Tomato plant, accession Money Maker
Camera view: vertical (180 deg); turntable rotation: 90 degrees
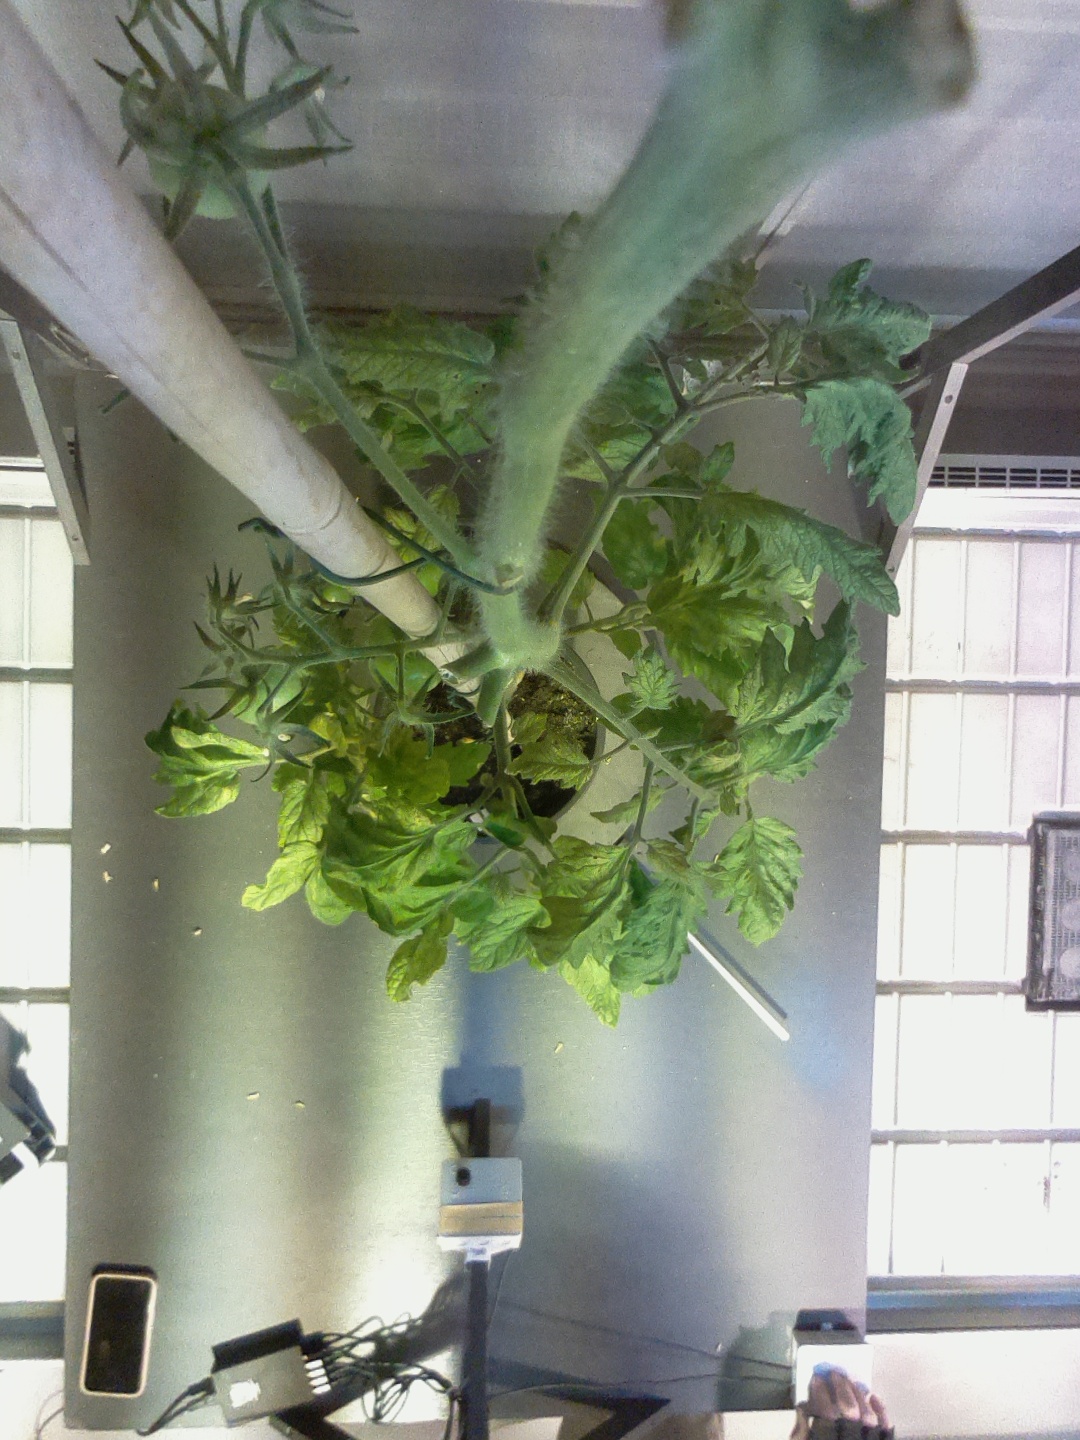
BBCH growth stage 77: 70%-80% of final fruit size